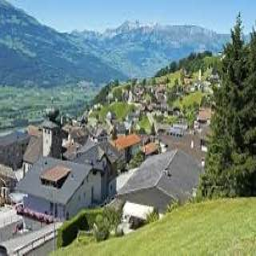
Triesenberg